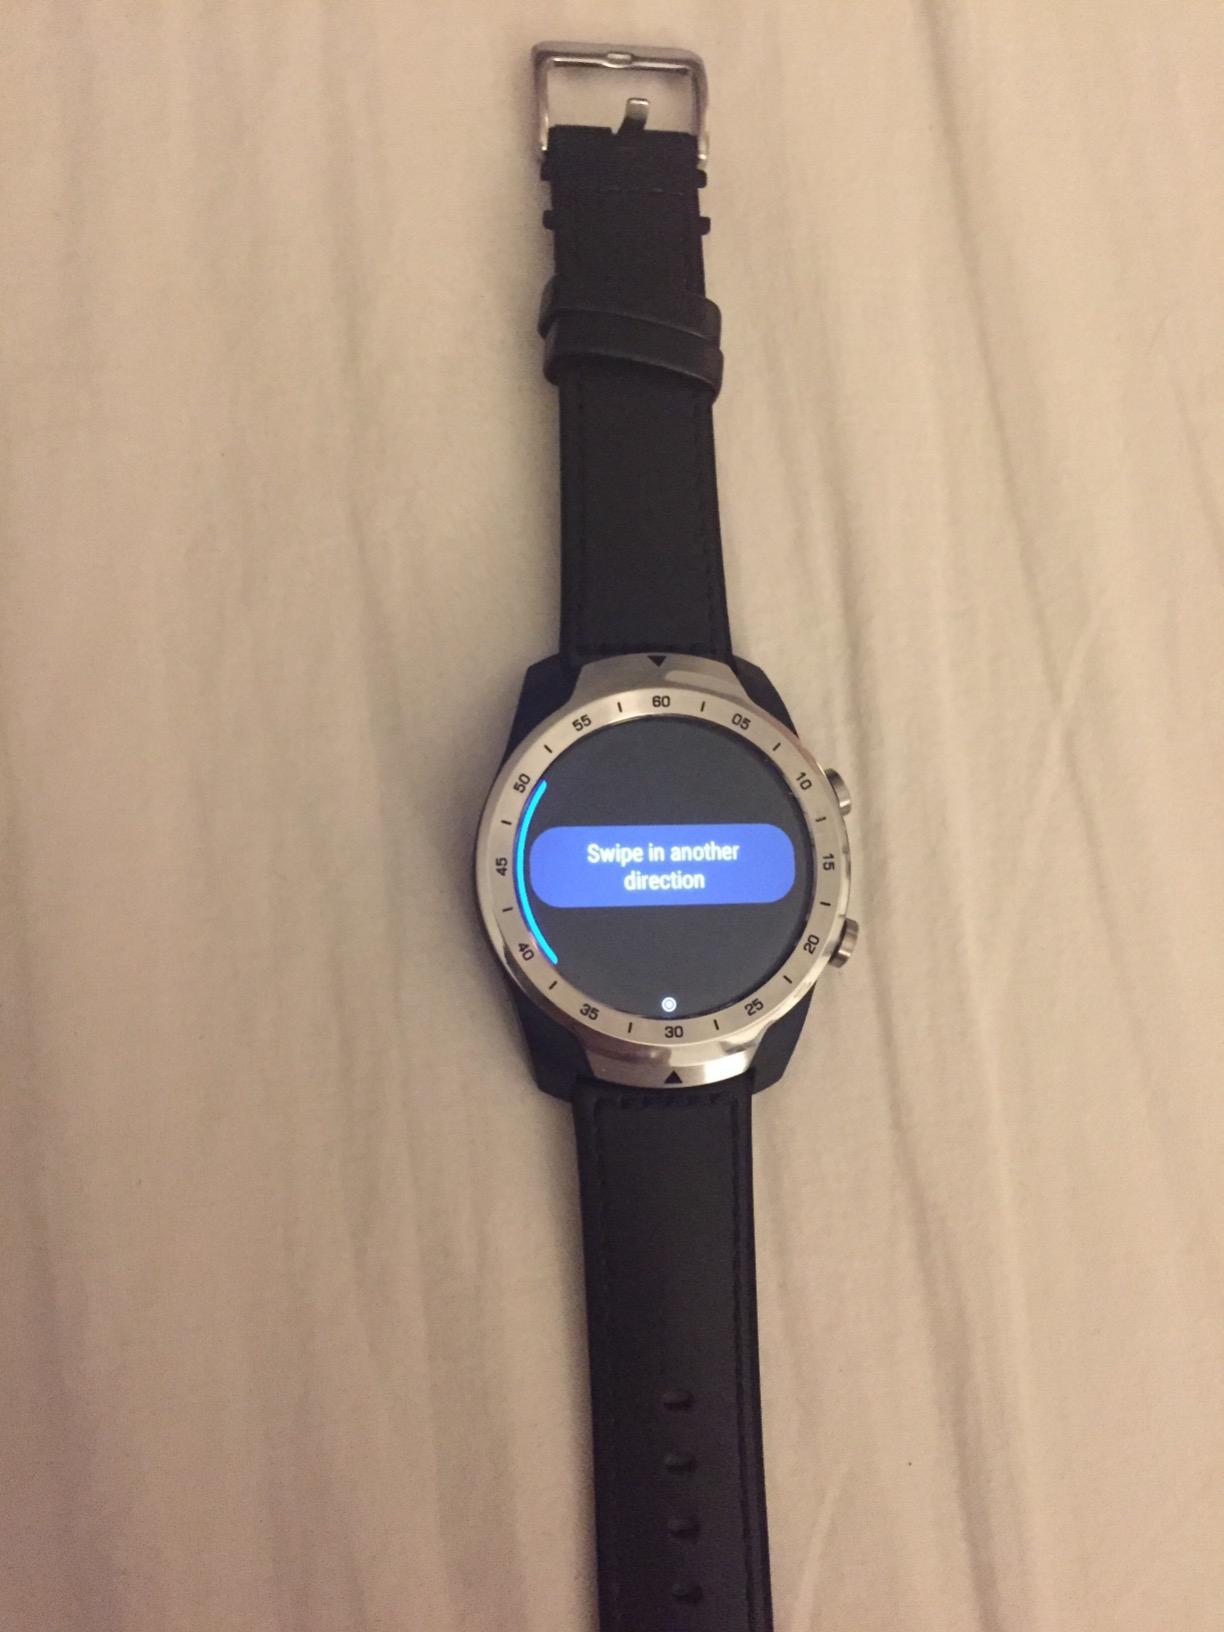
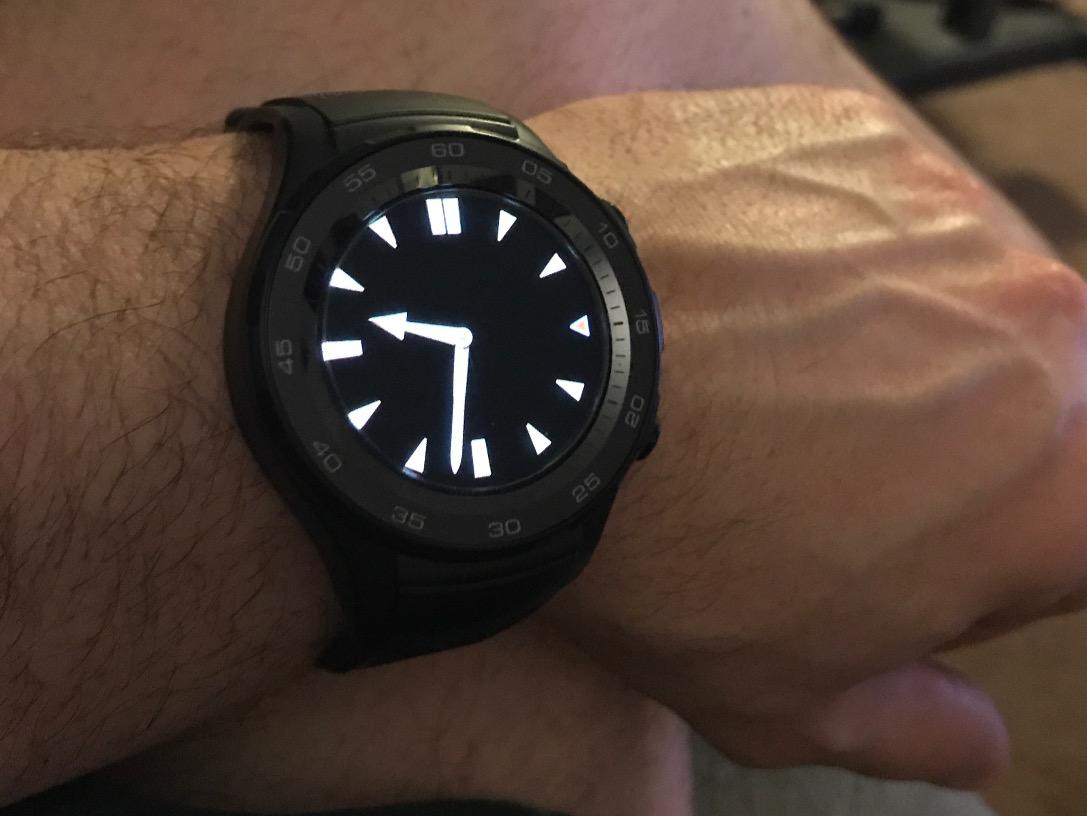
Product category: smartwatch
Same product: no